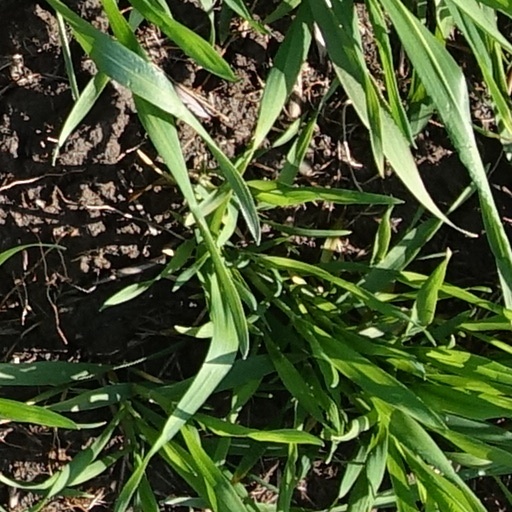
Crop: wheat